Catholic University of Toulouse

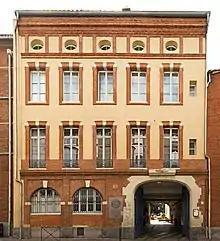
Institut Catholique de Toulouse, Entrance at rue de la Fonderie

The Institut Catholique de Toulouse (or ICT) is a Catholic establishment of higher education in Toulouse, France.